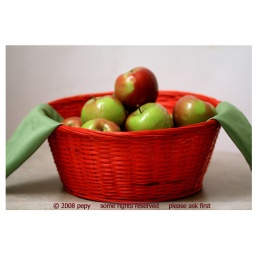
My almost bad apples in a basket